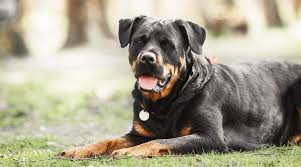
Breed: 224-n000060-Rottweiler